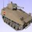
Label: tank